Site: brandenburg
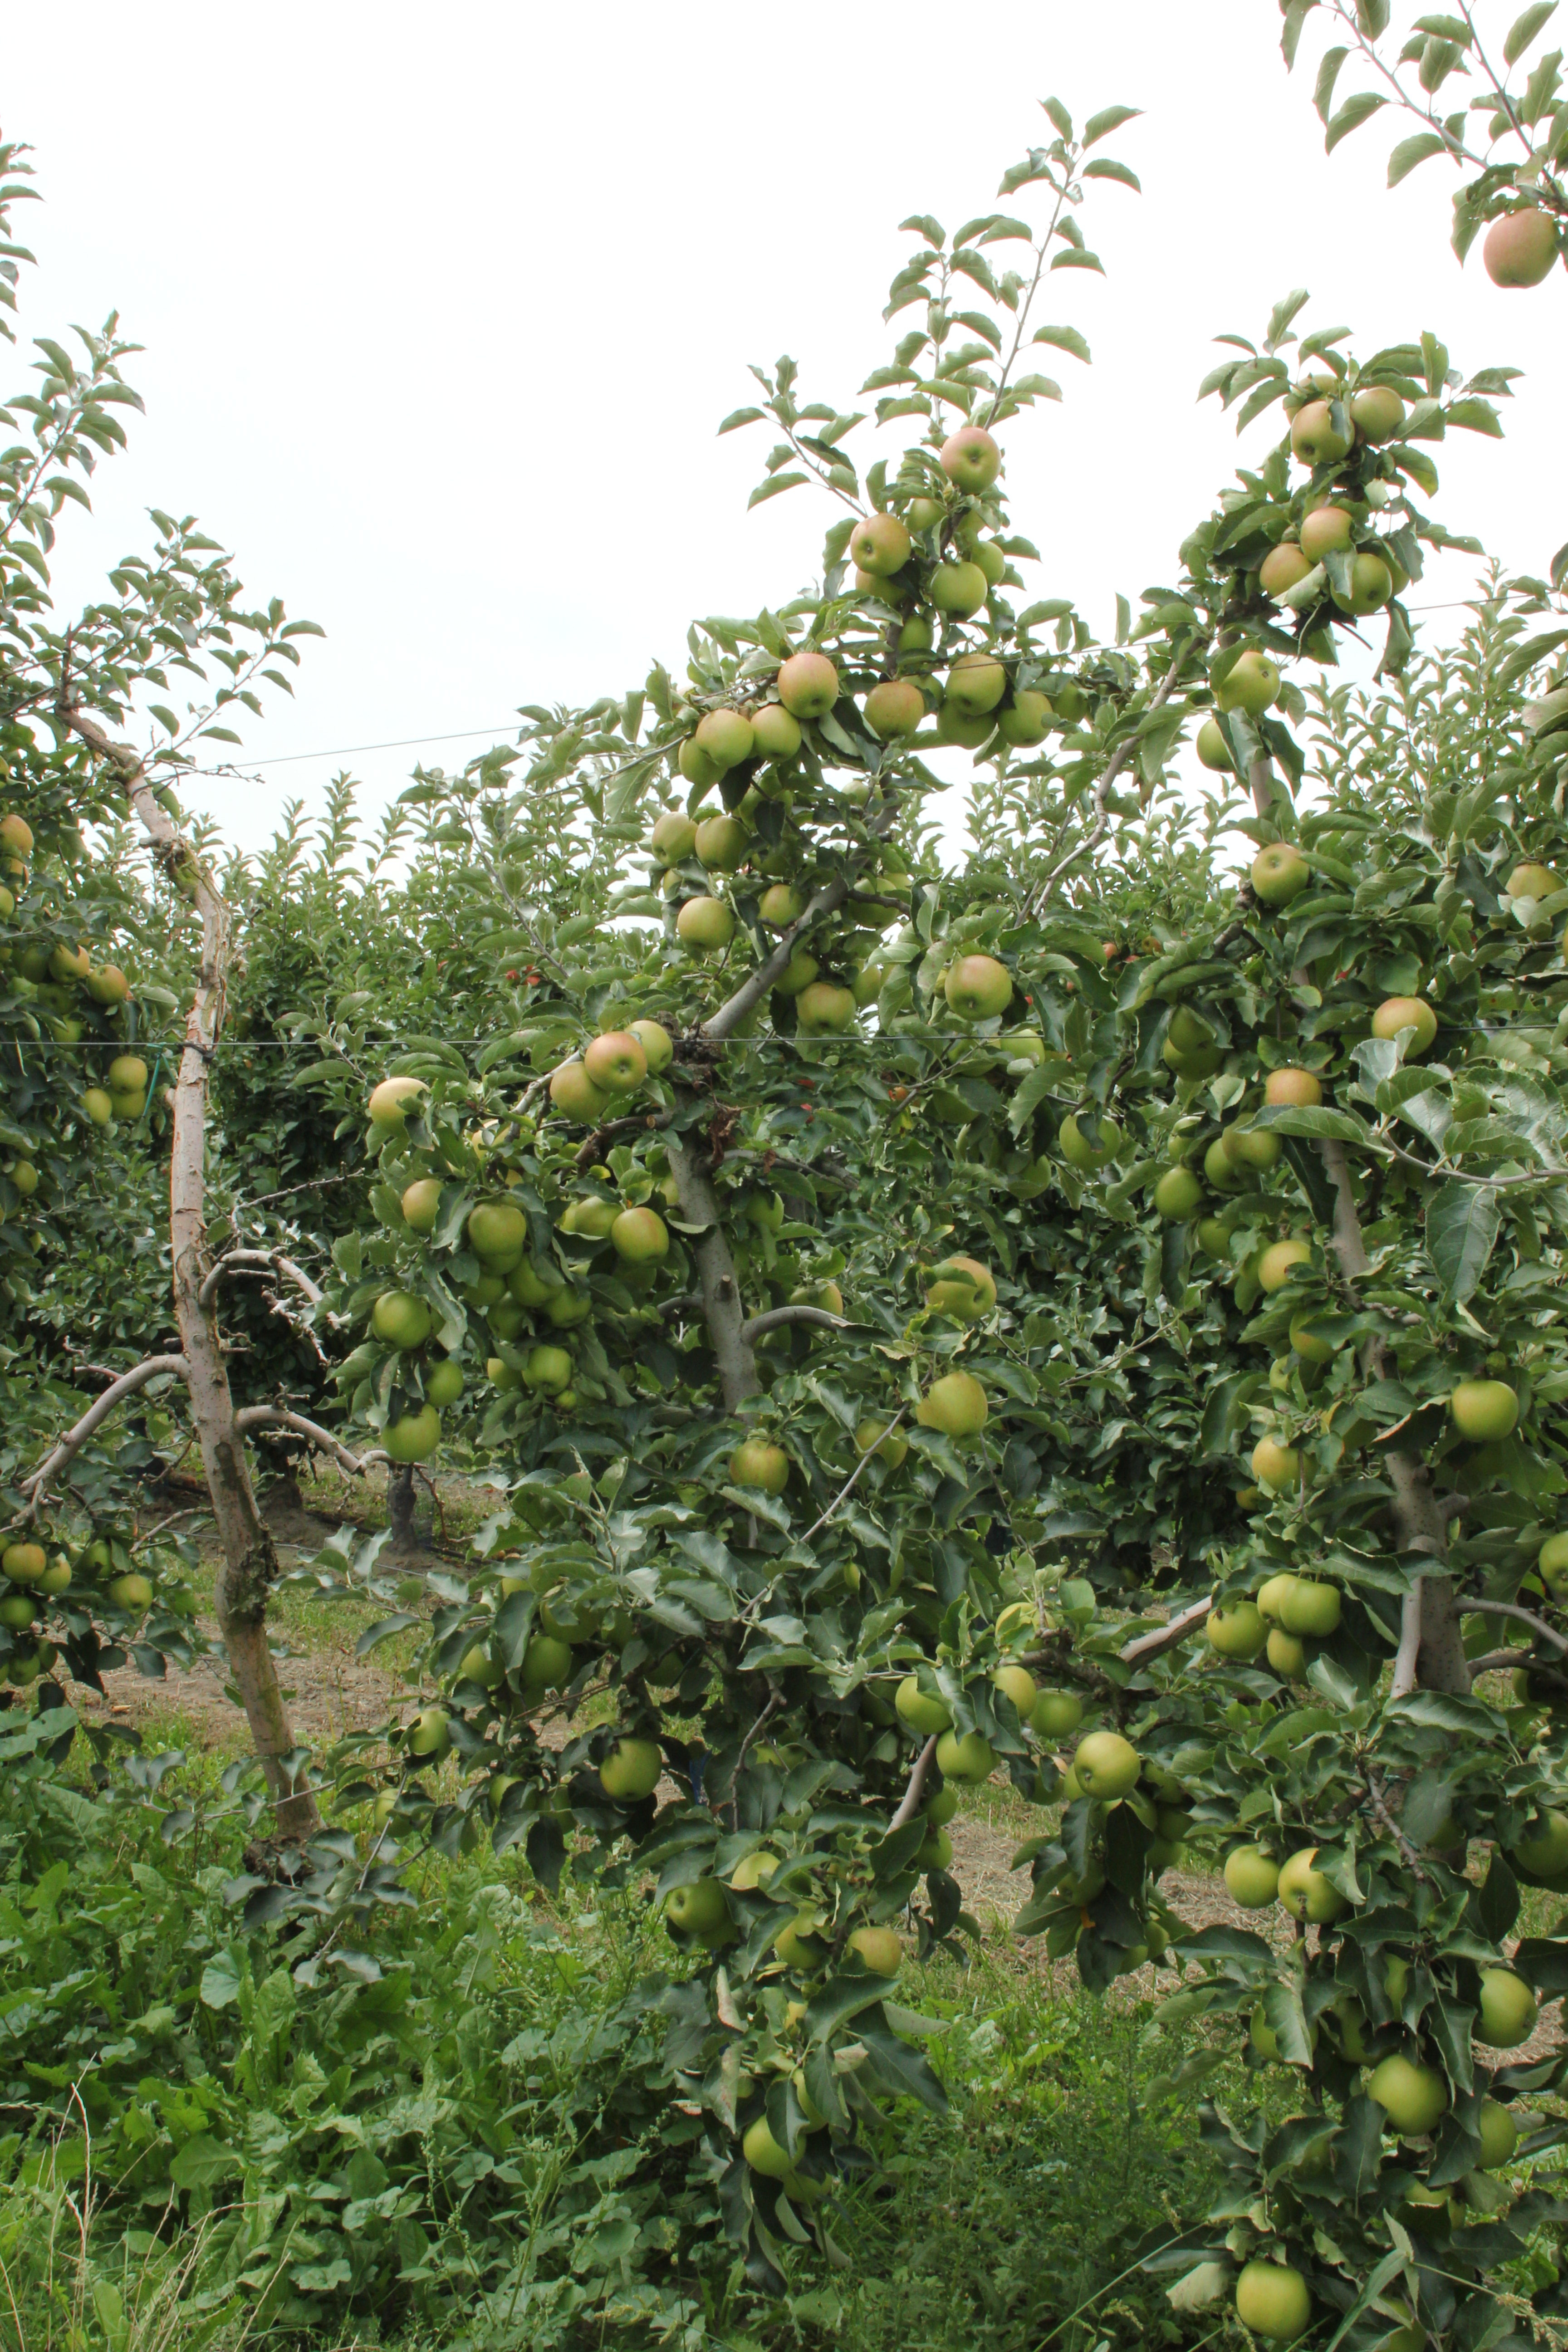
Growth stage (BBCH 87): Maturity of fruit and seed